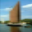
Label: ship